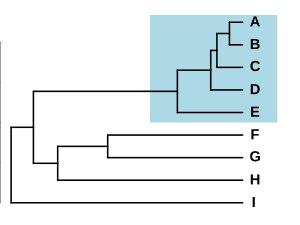
"En biologie, un complexe d'espèces est un groupe d'organismes étroitement apparentés qui sont si semblables en apparence que les limites entre eux sont souvent peu évidentes. Les termes qui sont parfois utilisés comme synonymes mais qui ont une signification plus précise sont les espèces cryptiques qui concernent deux ou plusieurs espèces englobées sous un même nom d'espèce, les espèces sœurs pour deux espèces cryptiques qui sont les plus étroitement apparentées l'une à l'autre, et les ""troupeaux d'espèces"" pour un groupe d'espèces étroitement apparentées qui vivent dans le même habitat. Dans le cadre de la classification taxonomique informelle, les groupes d'espèces, les agrégats d'espèces et les super-espèces sont également utilisés.